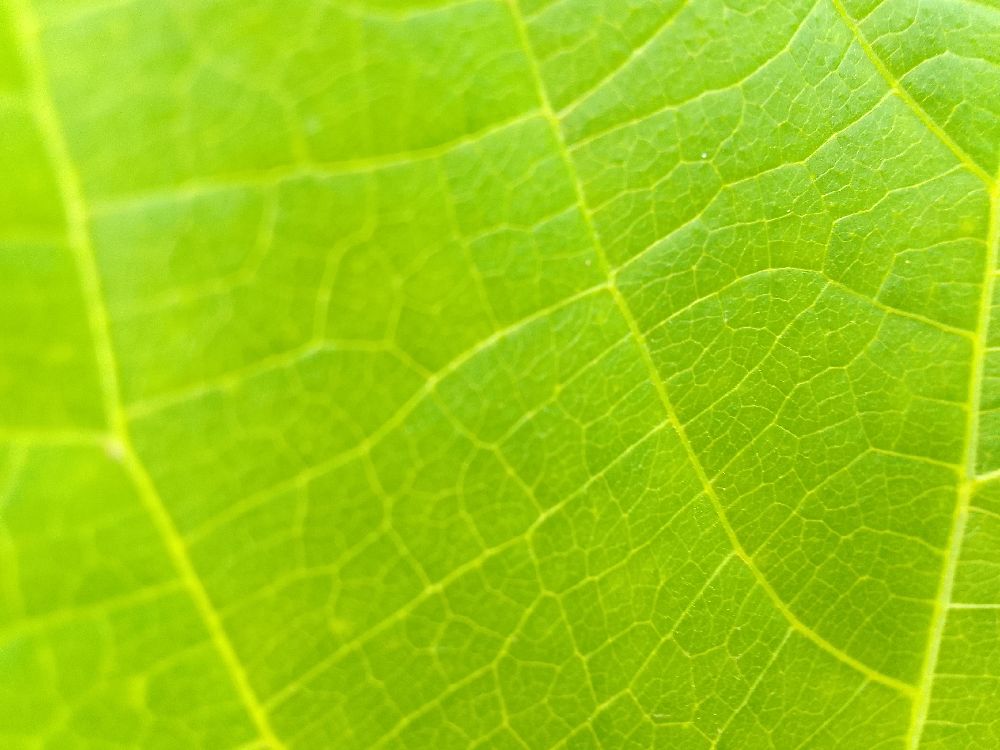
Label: healthy